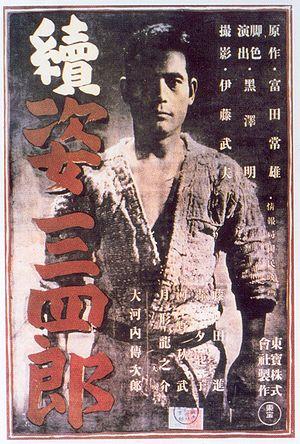
La Nouvelle Légende du grand judo est un film japonais réalisé par Akira Kurosawa, sorti en 1945.
Susumu Fujita est un acteur japonais né le 8 janvier 1912 et mort le 23 mars 1991.